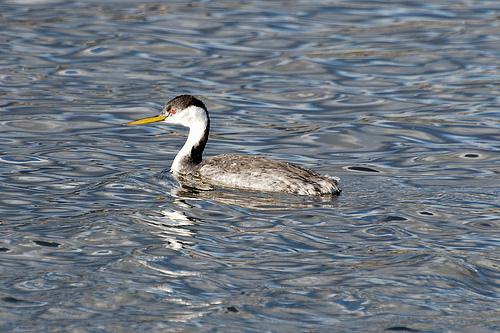
A photo of a western grebe